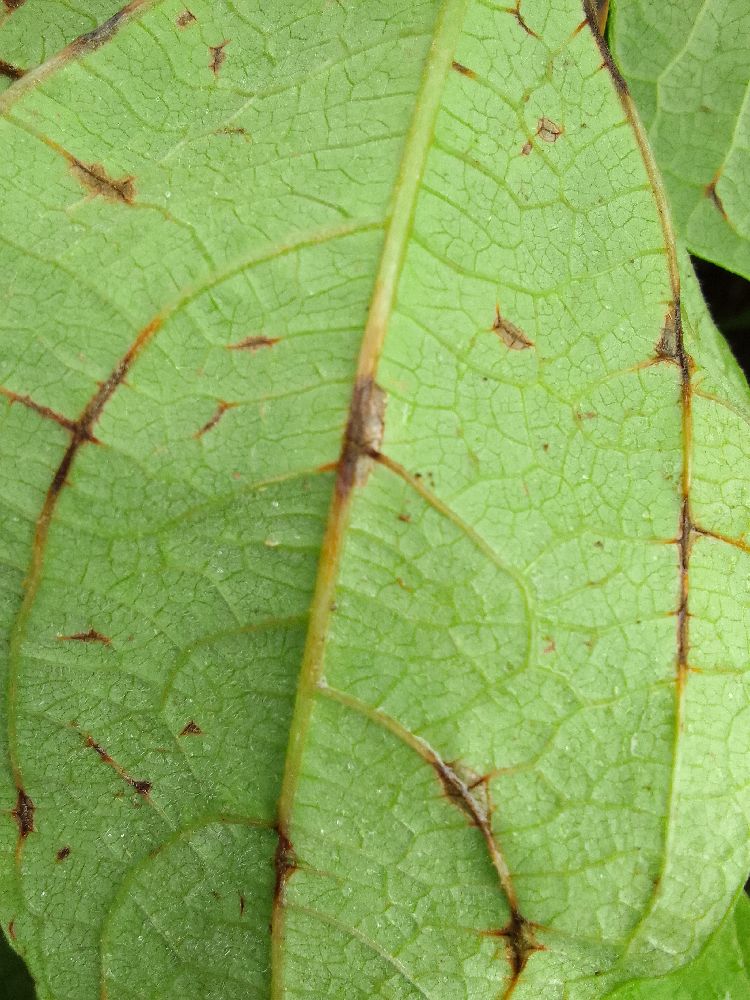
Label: anthracnose